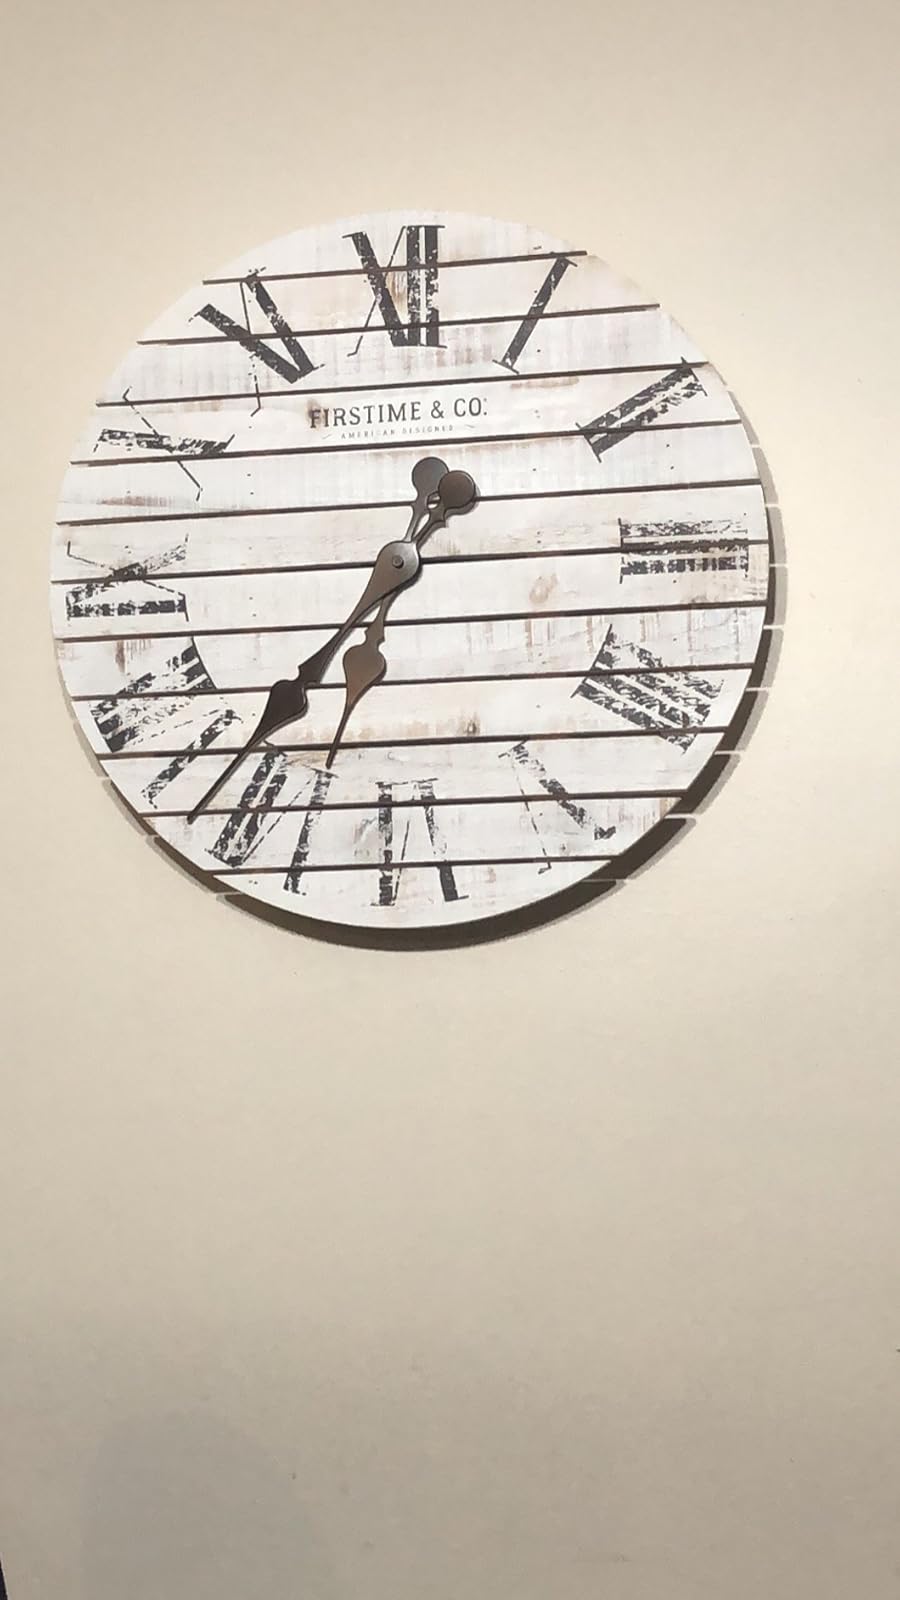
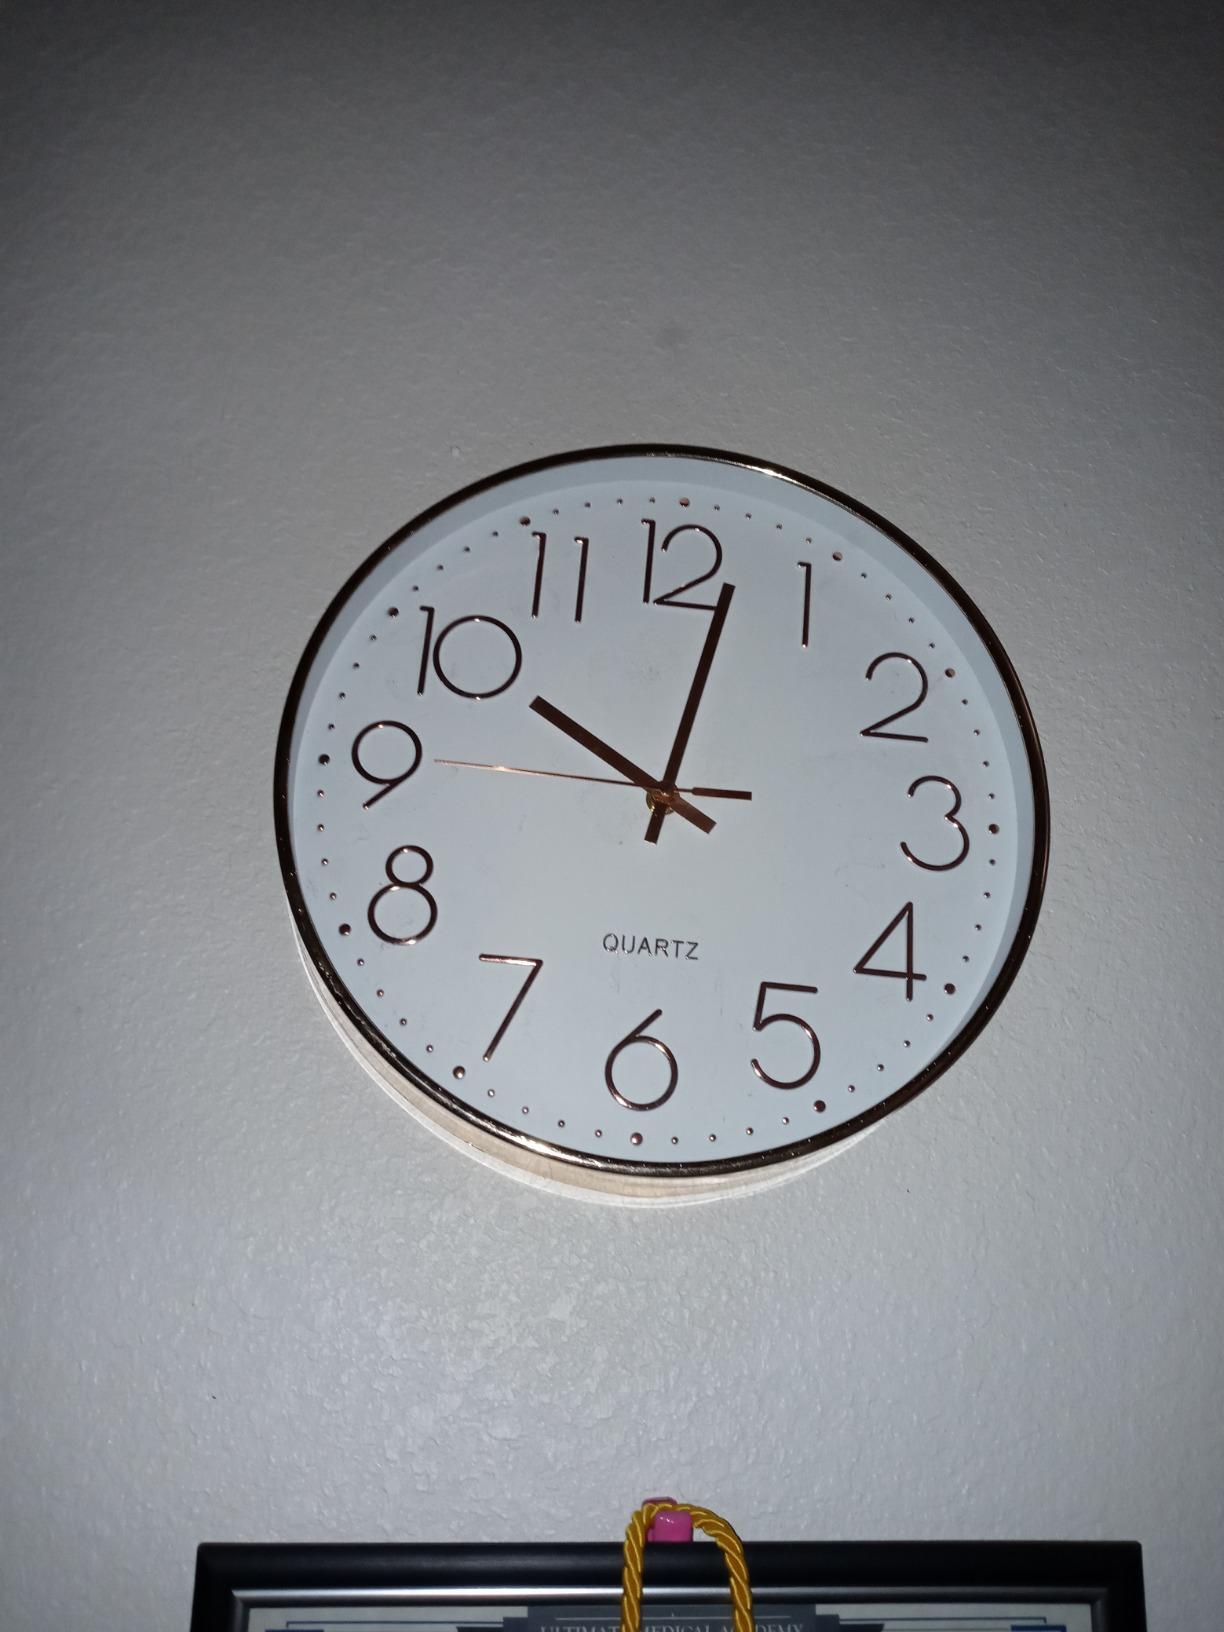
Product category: clock
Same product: no